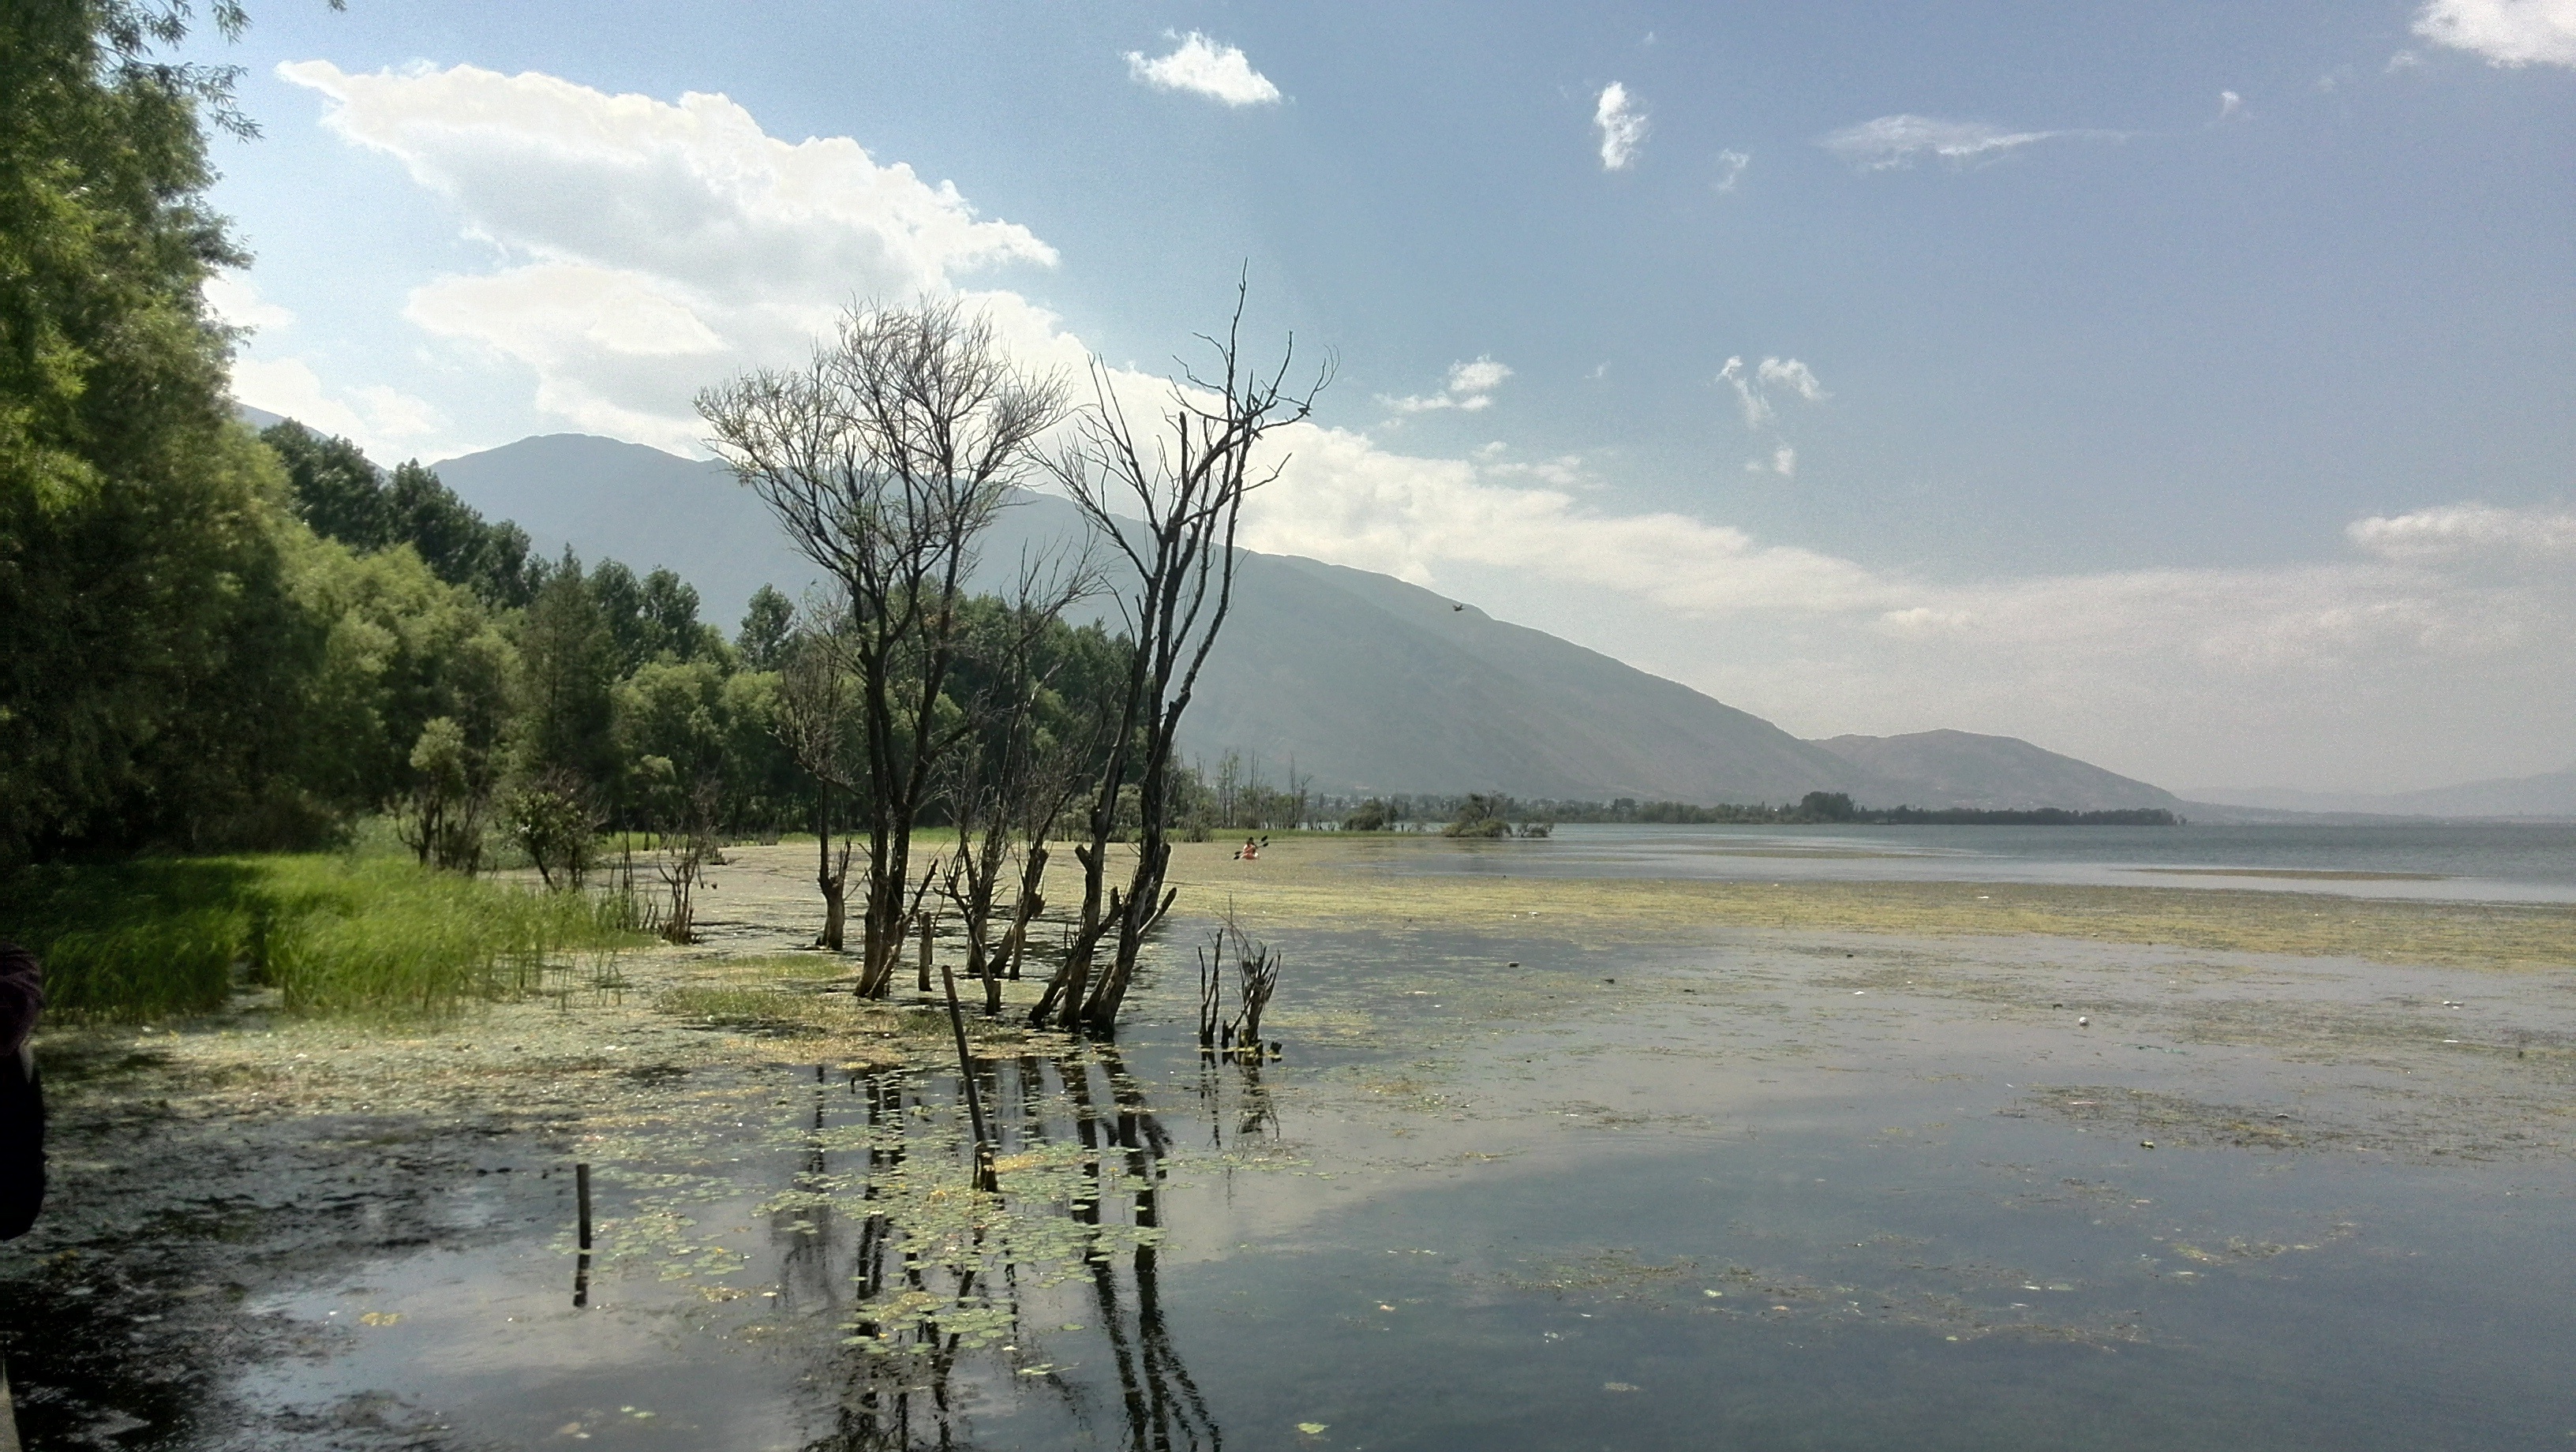
tree, water, lake, river, reservoir, body of water, wetland, loch, erhai lake, dali, in yunnan province, atmospheric phenomenon